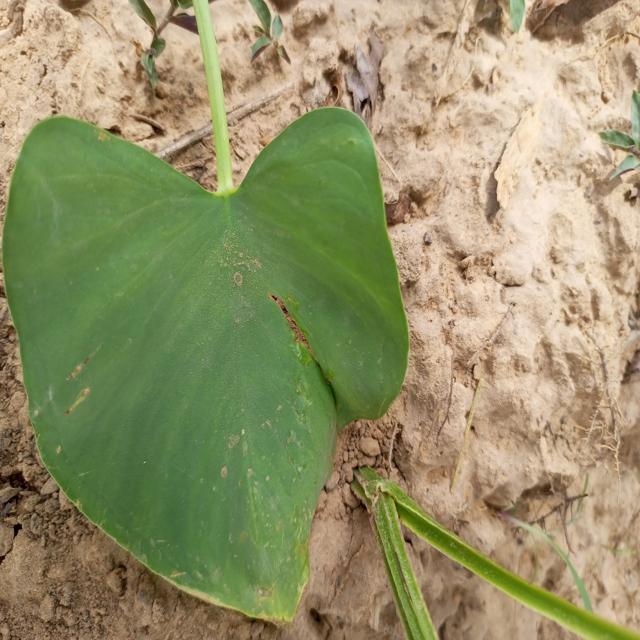
Label: Early_Blight